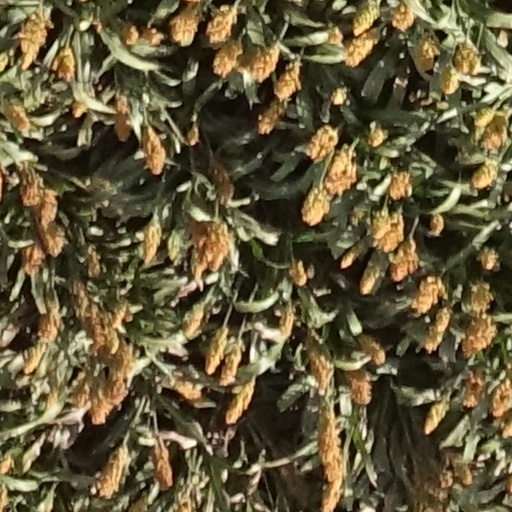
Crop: sorghum